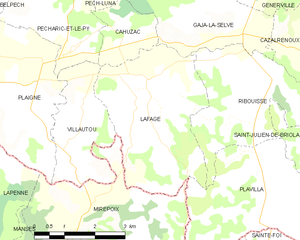
Carte des communes françaises: Lafage